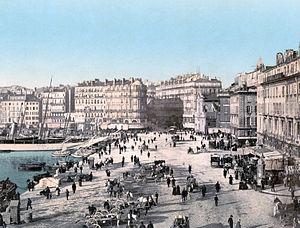
Marseille, quai des Belges vers 1900, est du vieux port.
Le quai des Belges ou quai de la Fraternité est une plaque tournante du transport urbain de Marseille. Il se trouve face au Vieux-Port entre les quartiers de Belsunce et Opéra séparés par la Canebière qui aboutit au port.